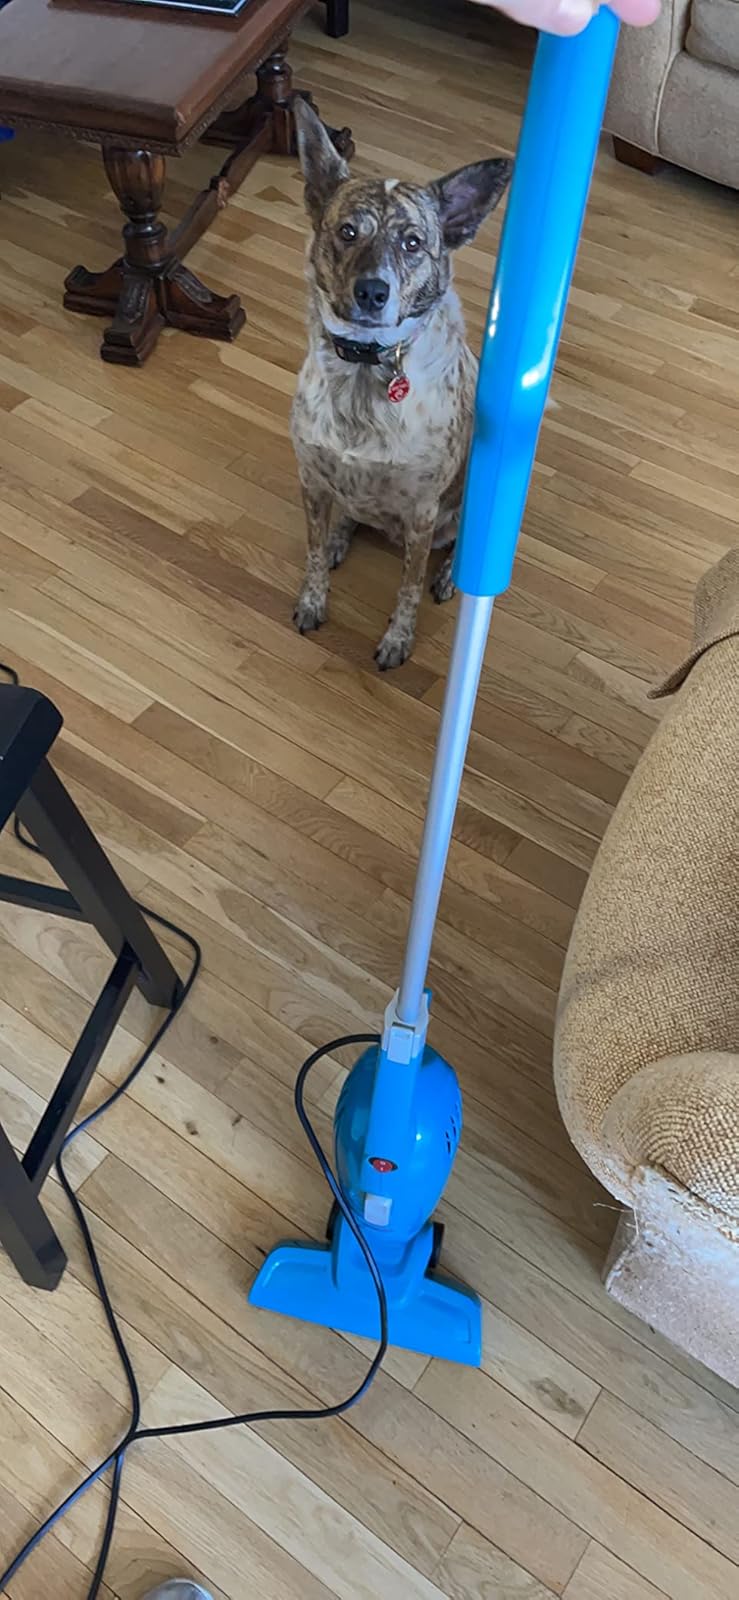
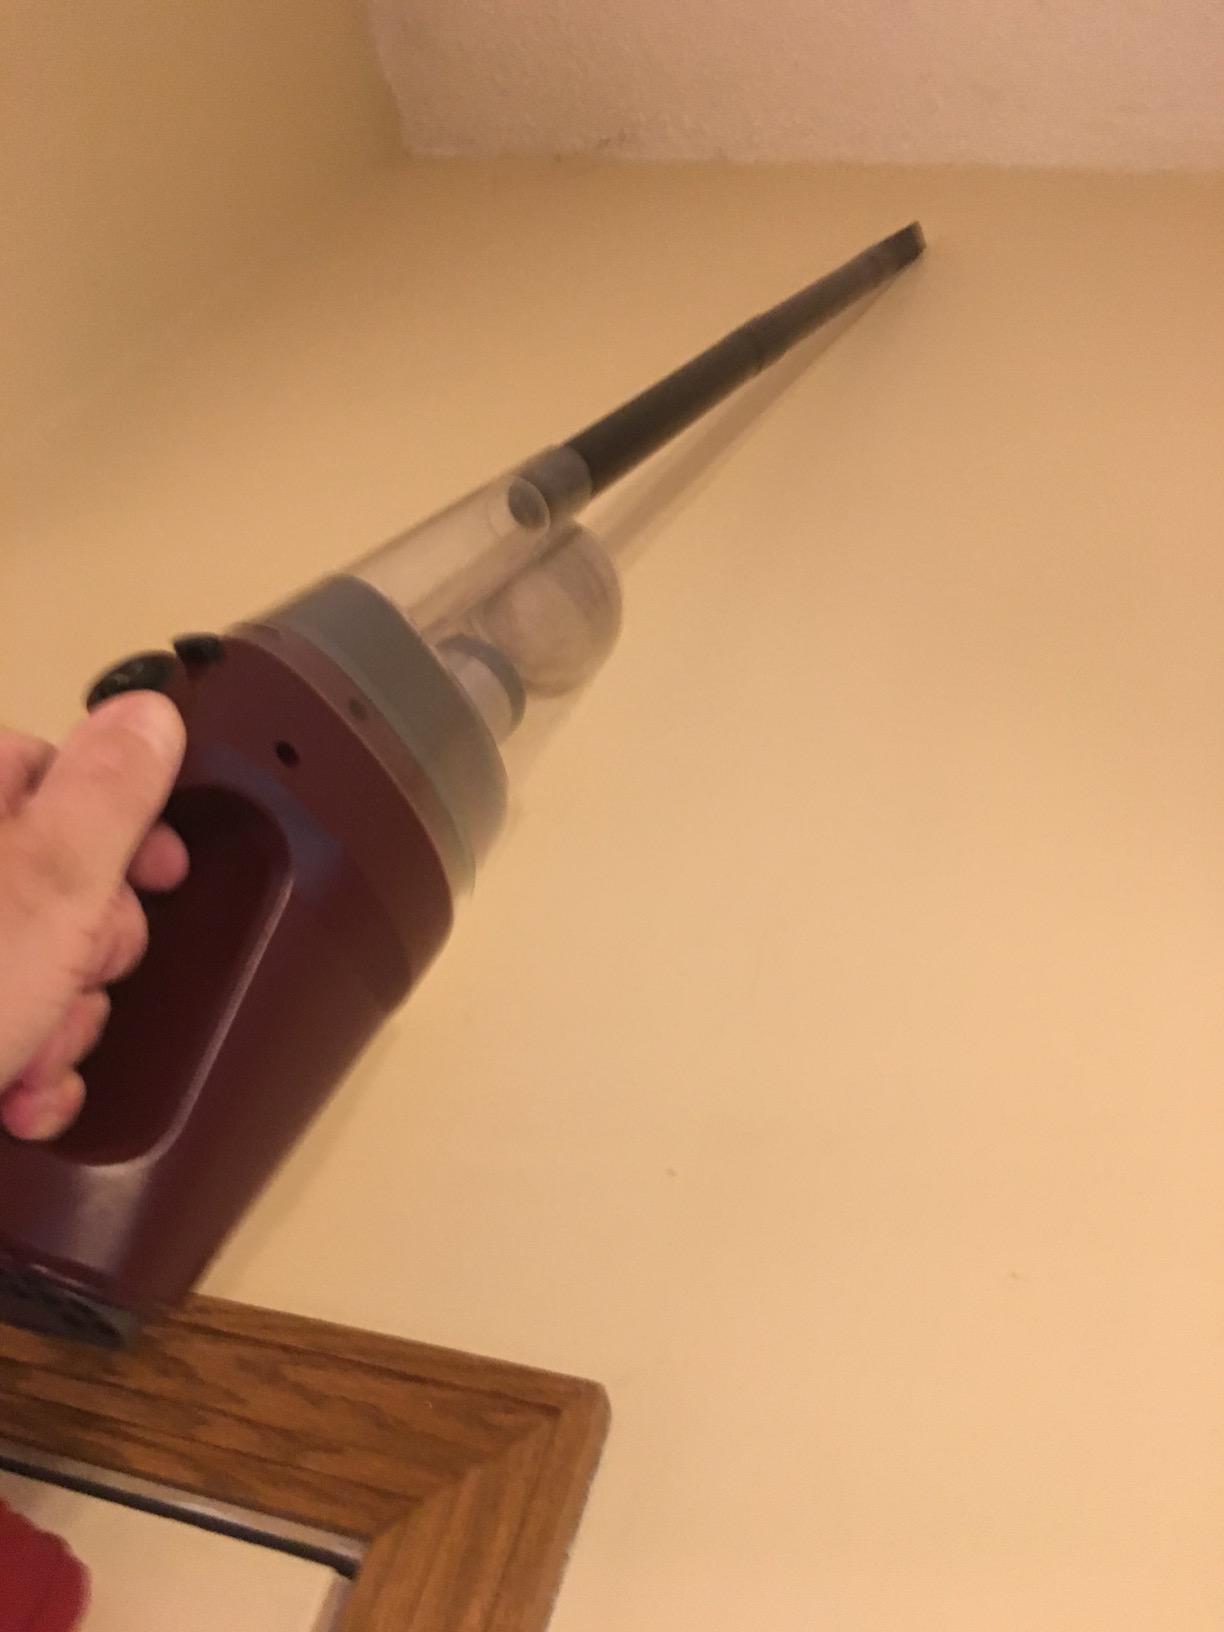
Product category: items_vacuum
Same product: no